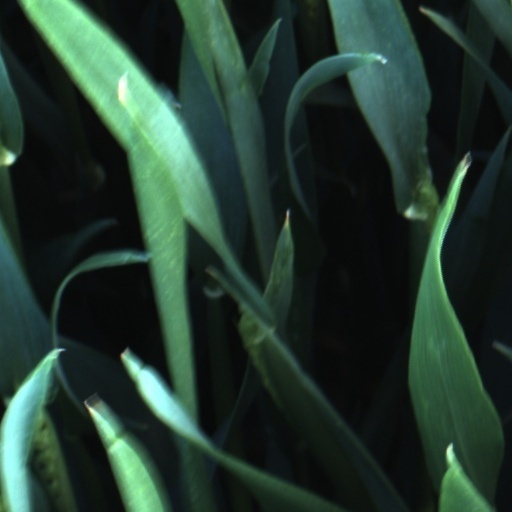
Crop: wheat